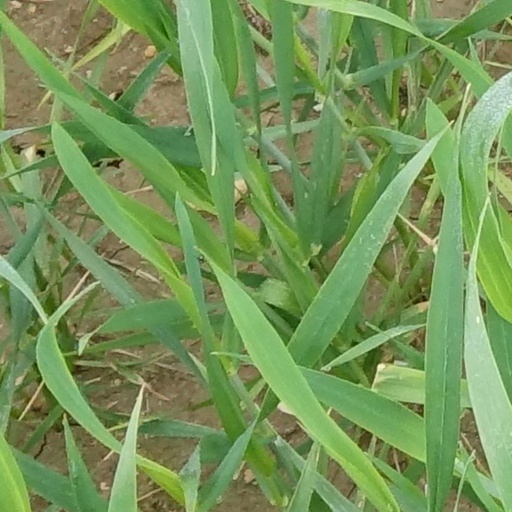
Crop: wheat